Fan chart (time series)

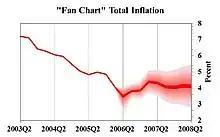
Hypothetical Fan Chart of the Inflation Rate

Predicted future values can be diagrammed in various ways; most simply, by a single predicted value, and an upper and lower range around that (three lines total), or by various future intervals, depicted by varying degrees of shading (darkest near the center of the range, fainter near the ends of the range).